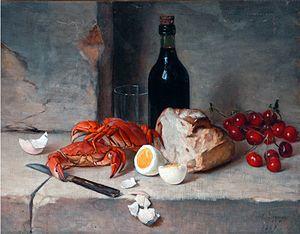
Jean-Baptiste Paul Hippolyte Lazerges, dit Paul Lazerges, est un artiste peintre né le 10 janvier 1845 à Paris et mort le 21 mai 1902 à Asnières, de l'école de Barbizon.